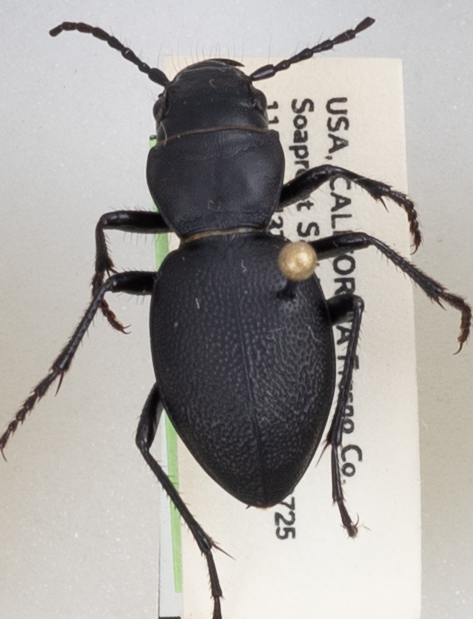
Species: Omus californicus
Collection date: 2021-05-19
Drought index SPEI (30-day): -1.226
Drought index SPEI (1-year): -2.09
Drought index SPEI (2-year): -1.69